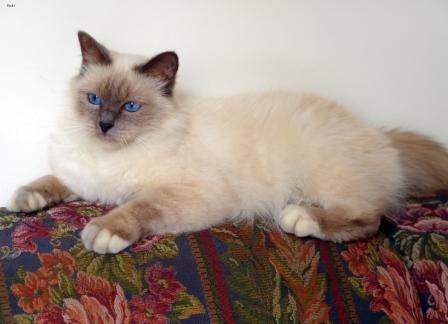
Breed: Birman